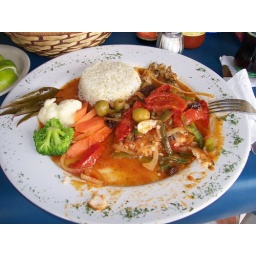
Fresh fish from the market in tulum